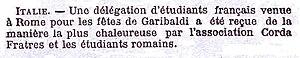
Information sur les étudiants français, romains et la Corda Fratres.
La Corda Fratres - Fédération internationale des étudiants, appelée aussi Corda Fratres - F.I.D.E. ou simplement Corda Fratres, est une organisation internationale, ni politique, ni religieuse, ni commerciale, ni humanitaire, festive et fraternelle d'étudiants fondée à Turin le 15 novembre 1898. Elle est la première – et seule à ce jour – société festive et carnavalesque universelle et la première association internationale des étudiants.